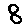
Label: 8